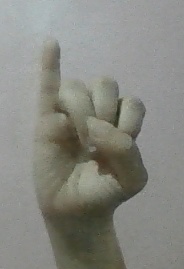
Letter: meem